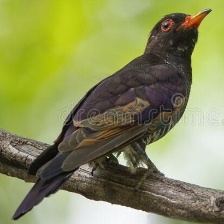
Species: VIOLET CUCKOO
Scientific name:  CHRYSOCOCCYX XANTHORHYNCHUS